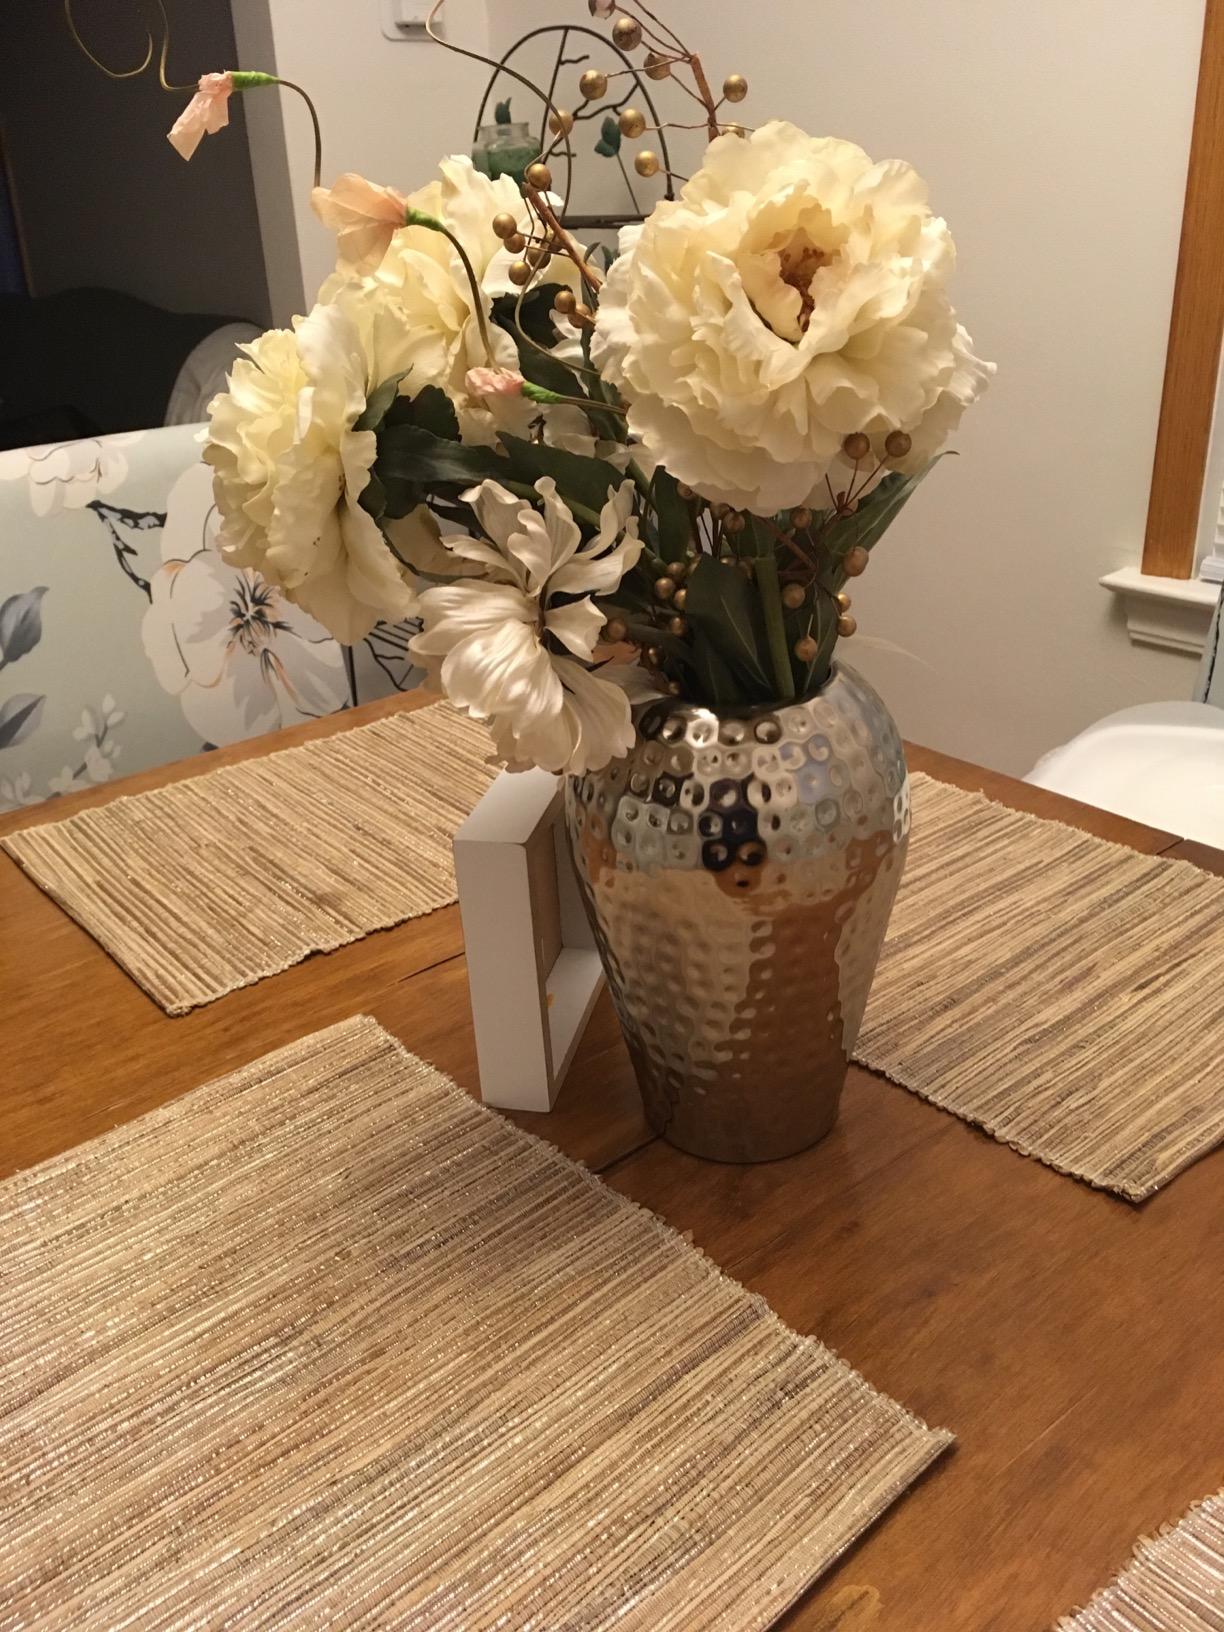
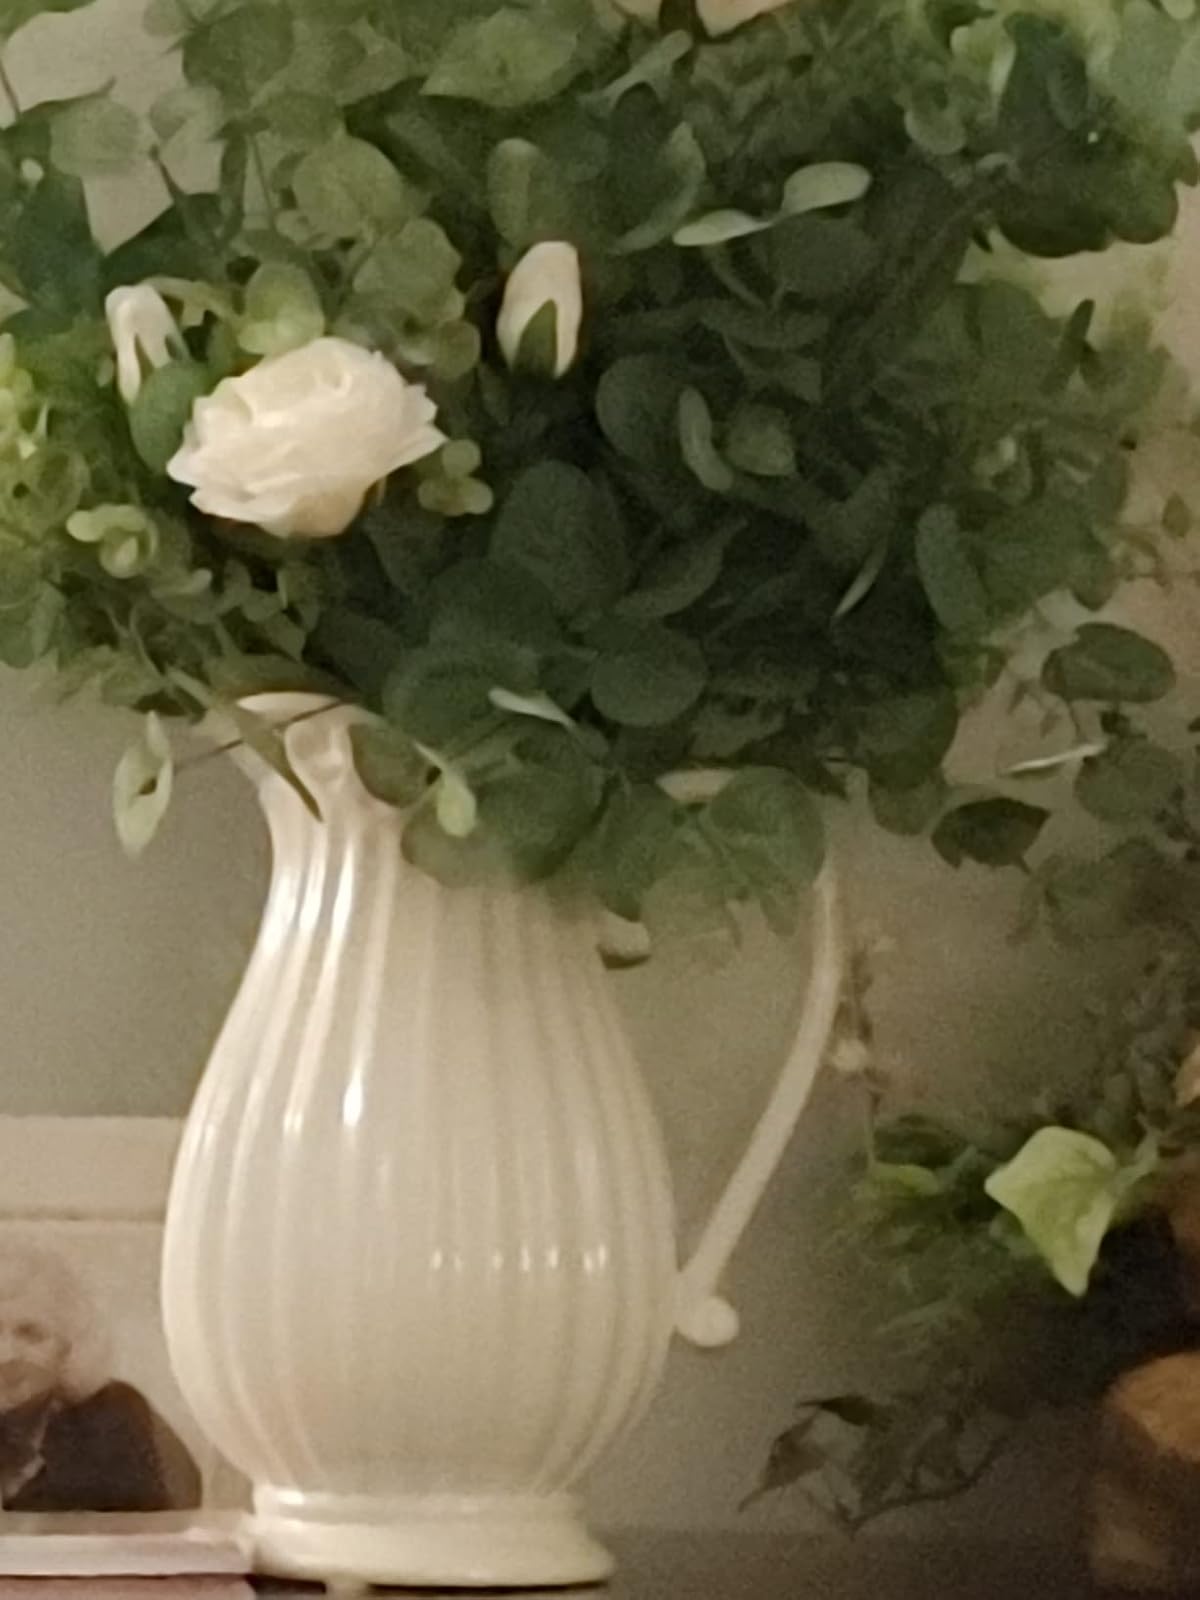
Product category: vase
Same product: no